Houston Astros

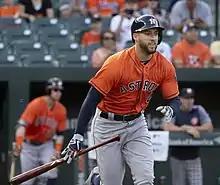
2017 World Series MVP - George Springer

At the August 31 waiver-trade deadline GM Jeff Luhnow acquired veteran starting pitcher and Cy Young Award winner Justin Verlander to bolster the starting rotation. Verlander won each of his 5 regular season starts with the Astros, yielding only 4 runs over this stretch. He carried his success into the playoffs, posting a record of 4–1 in his 6 starts, and throwing a complete game in Game 2 of the ALCS. Verlander was named the 2017 ALCS MVP.